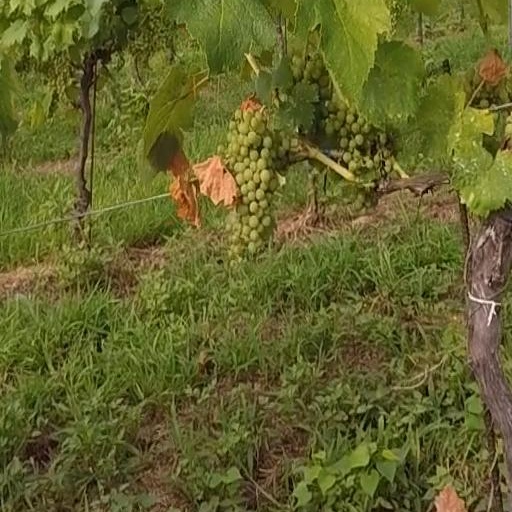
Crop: grape